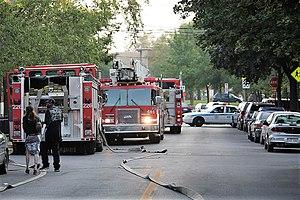
Scène d'incendie dans Rosemont à Montréal, Quebec.
Le Service de sécurité incendie de Montréal est l'unique corps de sapeurs-pompiers professionnels de l'agglomération de Montréal. Le SIM, qui compte 67 casernes, est le deuxième plus grand service des incendies au Canada et le 7ᵉ en Amérique du Nord. Il offre le service de premiers répondants. Le numéro d'appel d'urgence est le 911. Il compte 2 855 employés, dont environ 2 430 pompiers. Il a fêté en 2013 son 150ᵉ anniversaire.